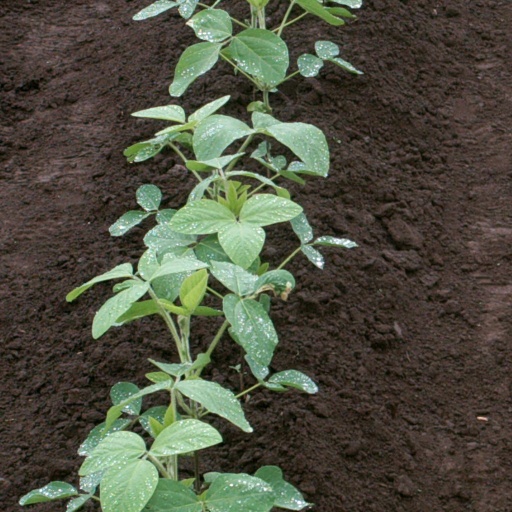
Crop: soybean